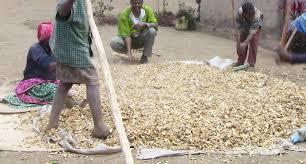
Watu wanatandaza mahindi yaliyovunwa kwenye kitambaa kikubwa ardhini kwa ajili ya kukausha chini ya jua. Wengine wamekaa pembeni huku wengine wakihusika katika shughuli ya kuyasambaza. Hii ni sehemu ya mchakato wa baada ya mavuno katika kilimo cha mahindi.